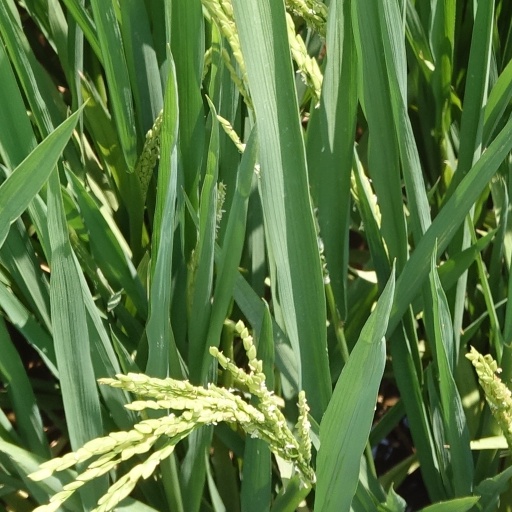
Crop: rice